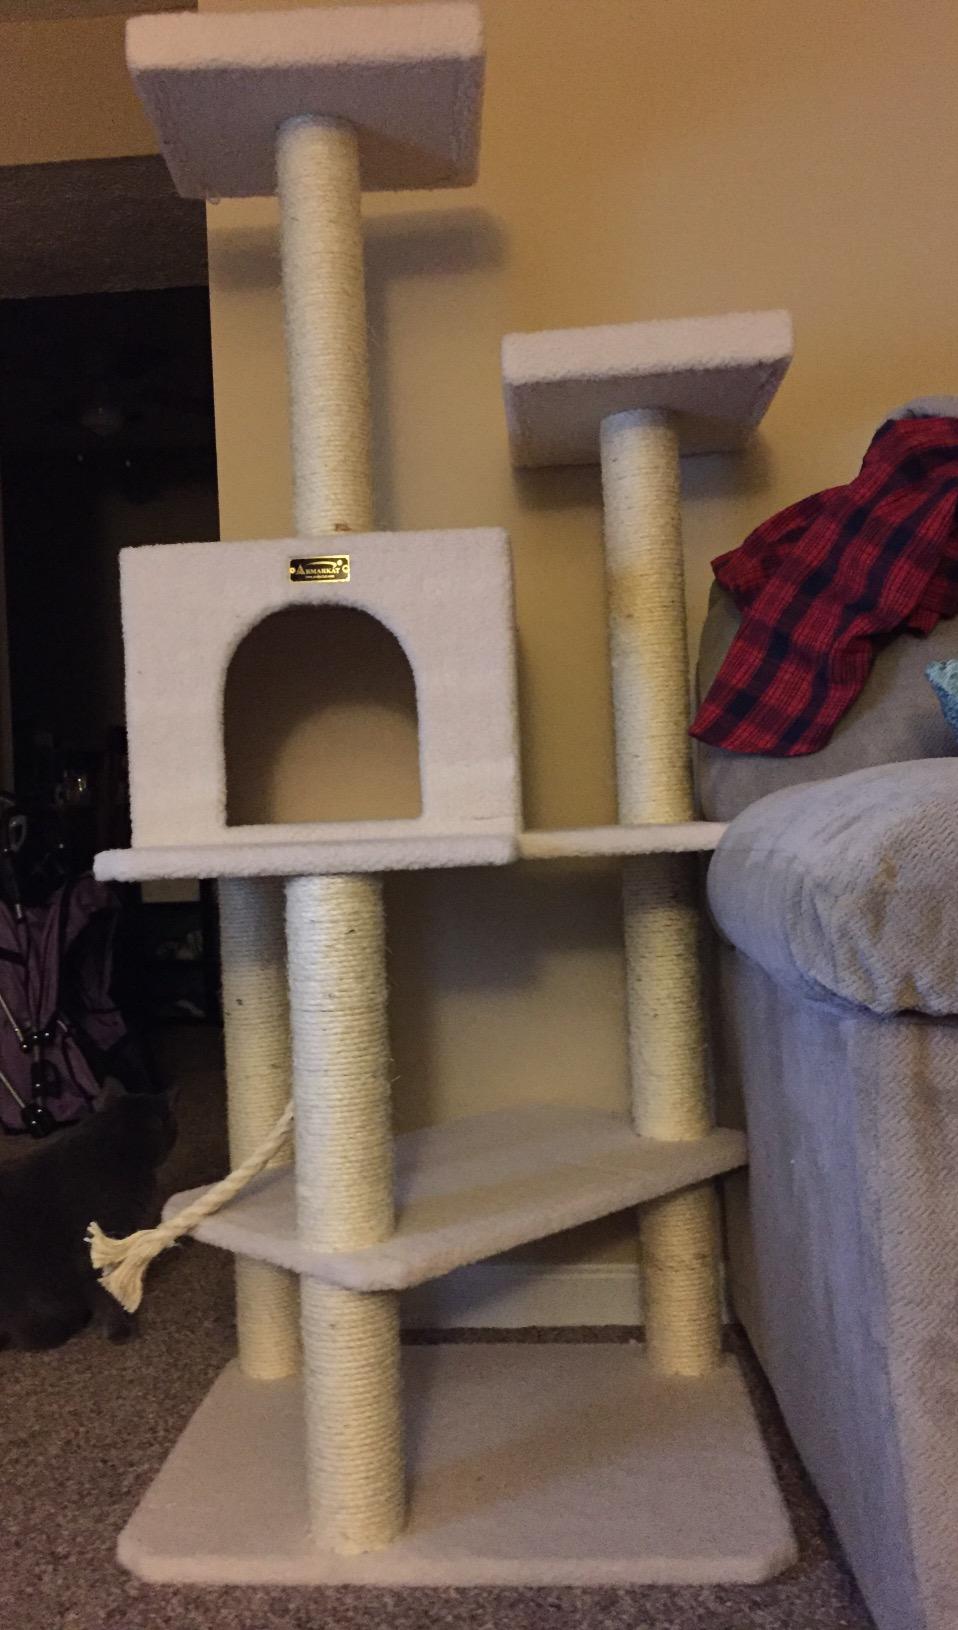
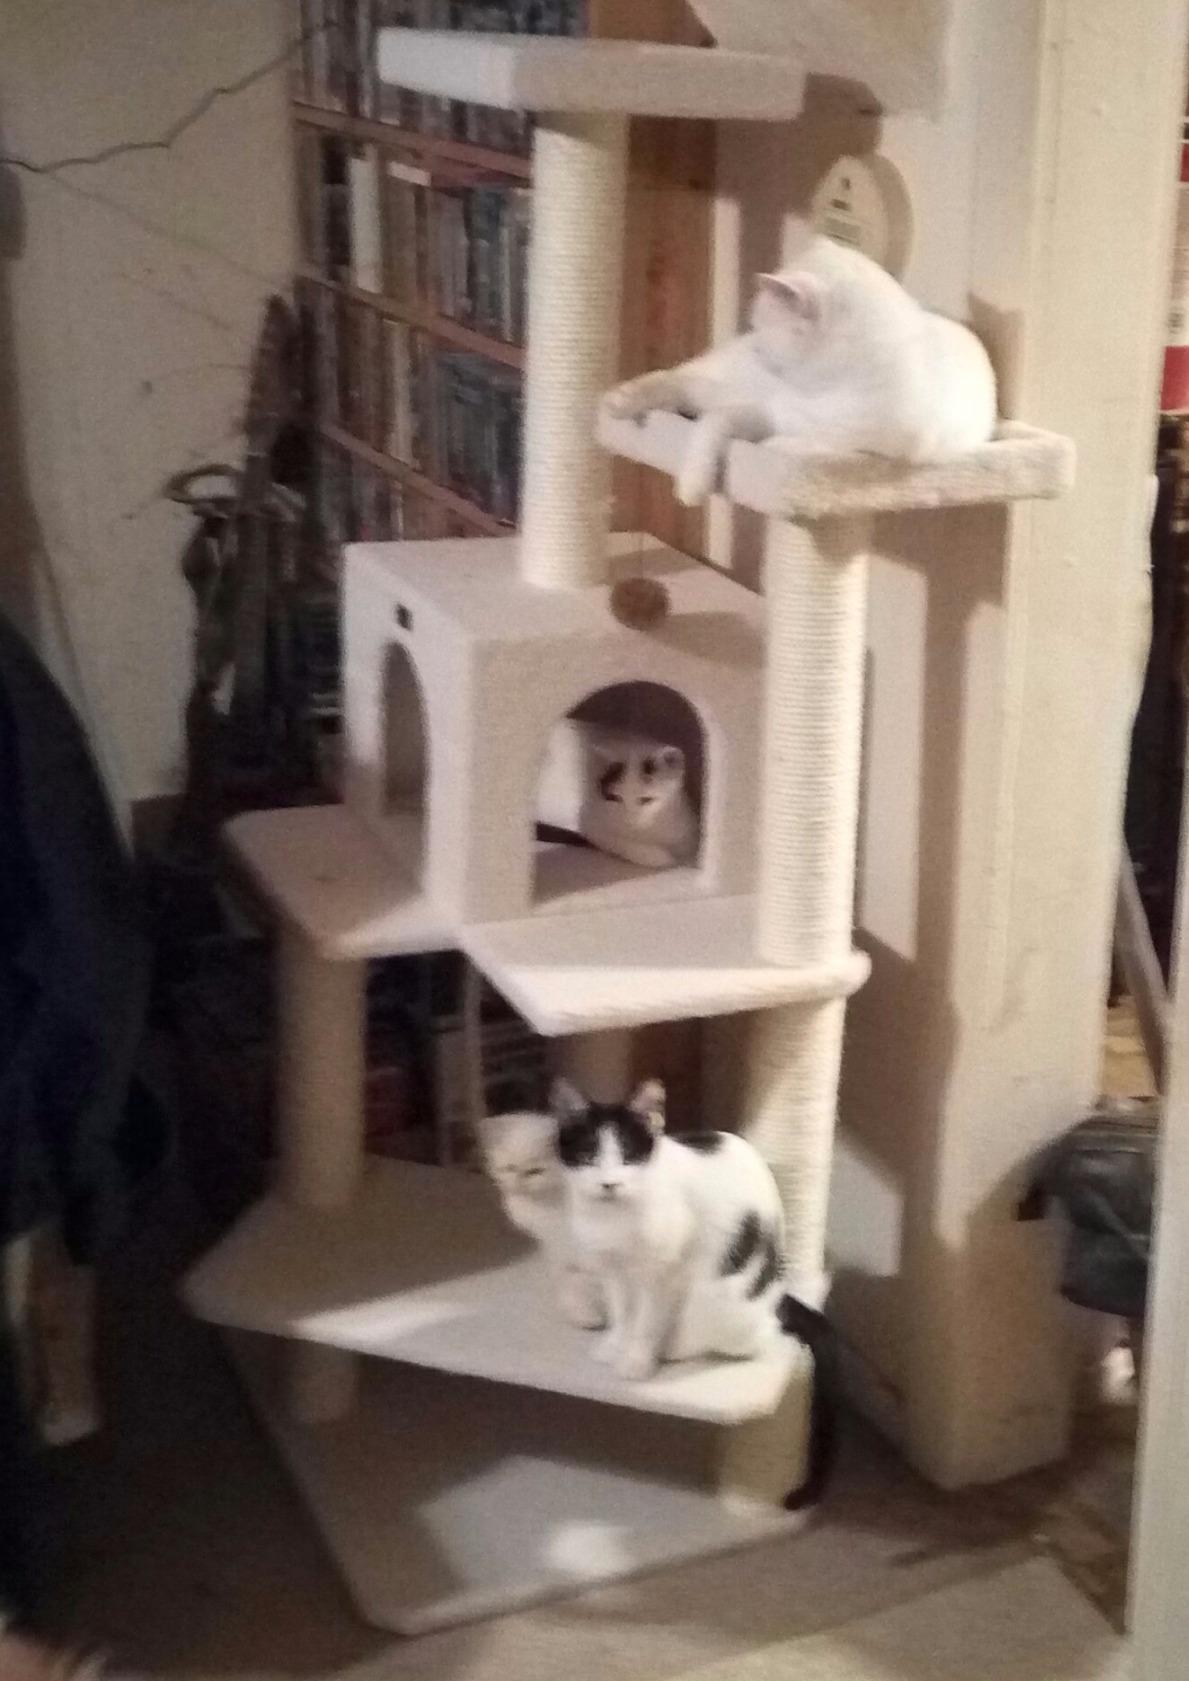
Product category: items_cat tree
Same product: yes